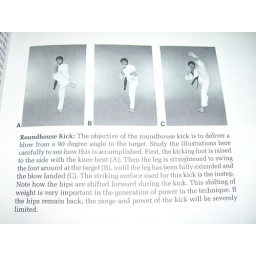
Took this out of a book in the library today. Now we can kick just like Chuck Norris!